Mohammed Shitta Bey

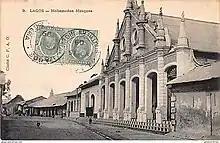
Shitta-Bey Mosque. Circa: 1902

In 1852, a crisis in Badagry between Akitoye and Kosoko forced Shitta's family to move to Lagos. He became an agent to the firms of Pinnock B & Co and Messrs Miller & co. Shitta acquired a tract of land in Egga, a town along the Niger, where he situated a factory. By 1881, he had acquired a steamer for conveying goods from the Niger to the coast. He accumulated significant wealth trading such goods as palm oil, ivory, kola nuts, egusi, gum copal, hides and clothes, and built a pious reputation. Shitta also expanded his business activities to Sierra Leone.